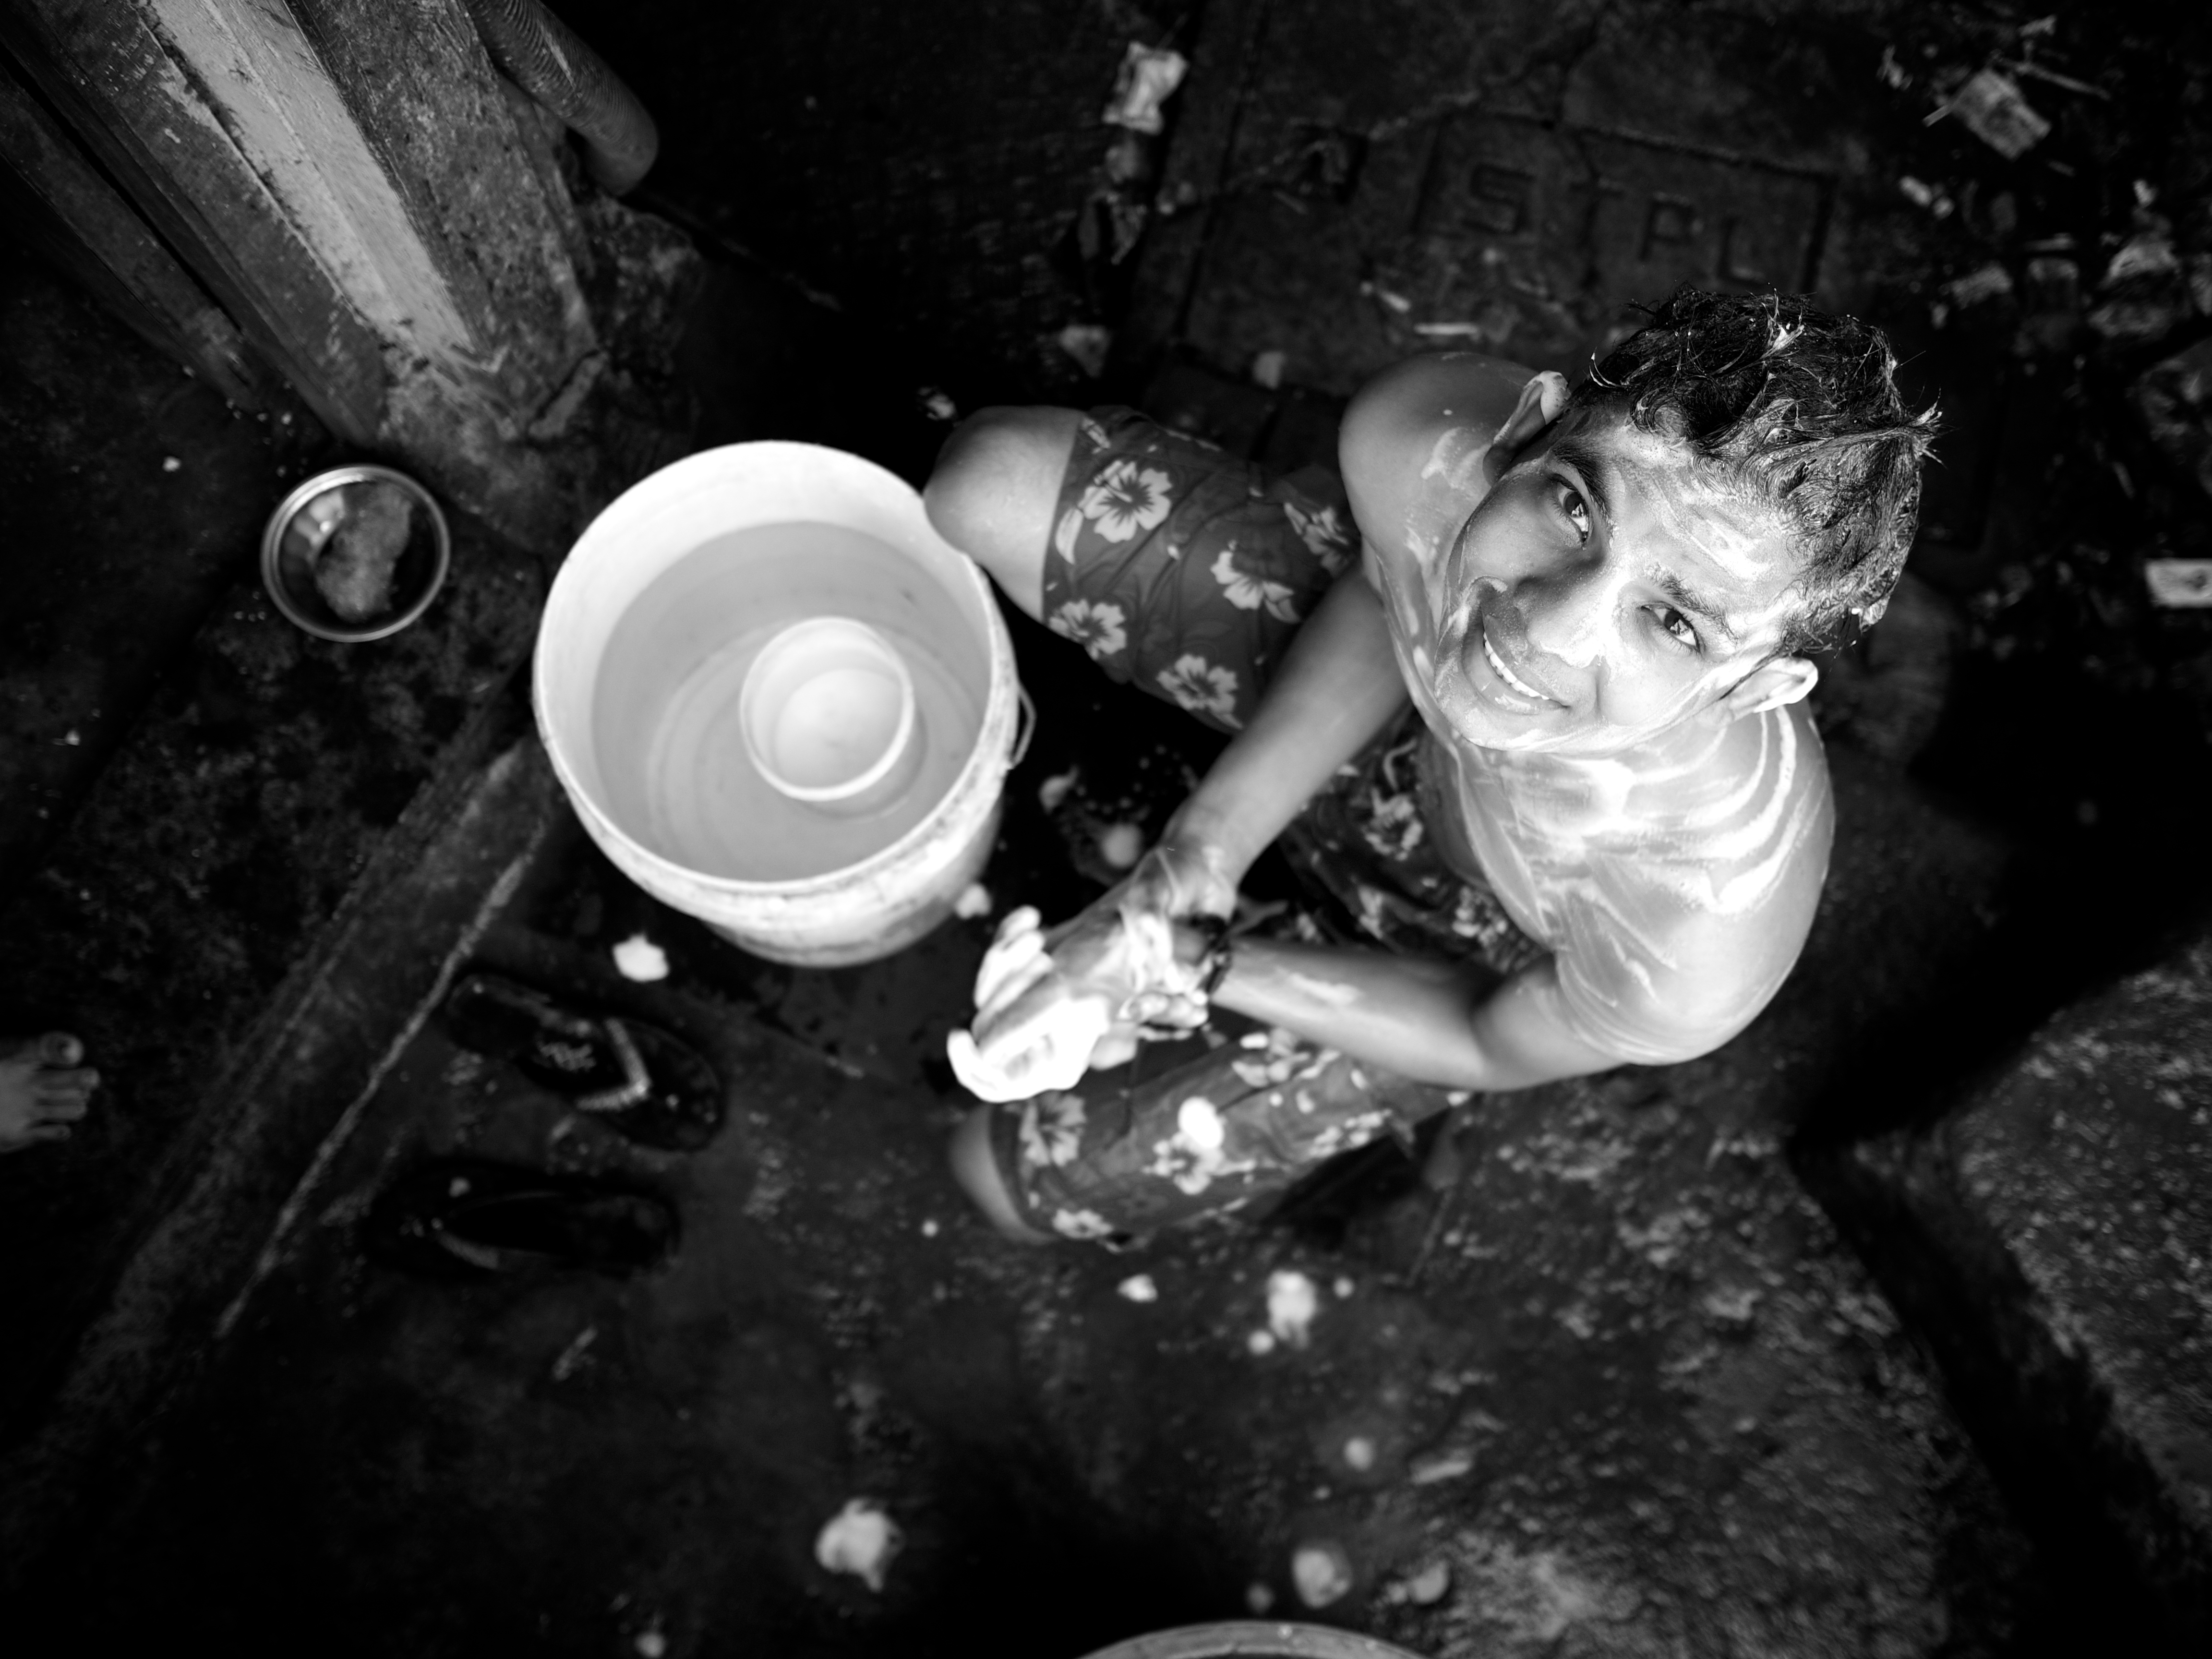
light, black and white, white, street, photography, ebook, training, darkness, black, monochrome, streetphotography, flickr, thomas, video, olympus, photograph, omd, fuji, leica, emotion, monochrom, leuthard, hcb, thomasleuthard, monochrome photography, film noir